Ruppia polycarpa

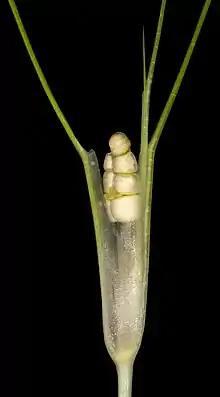
"Ruppia polycarpa"

Ruppia polycarpa is a submerged aquatic herb species in the genus "Ruppia" found in shallow brackish waters. It is a common submerged herb on Australasian coasts, including Australia (NSW; SA; Vic; WA) and New Zealand (type locality).